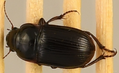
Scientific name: Euryderus grossus
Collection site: Central Plains Experimental Range NEON (CPER), plot CPER_003